Canon EOS flash system

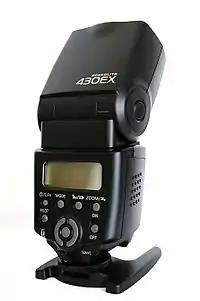
Canon Speedlite 430EX

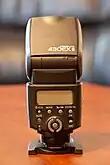
Canon Speedlite 430EX II

The Speedlite 430EX was introduced 22 August 2005 as a replacement for the 420 series. It has Guide Numbers of 141 ft/43m (at ISO 100 and 105 mm).